Portrait of Caroline Murat, Queen of Naples

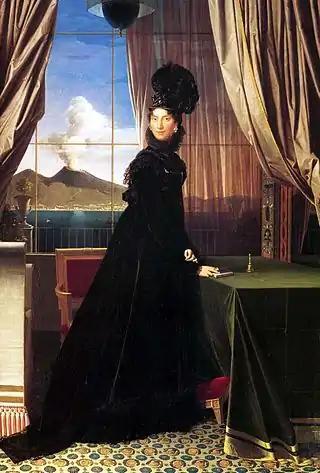
Ingres, "Portrait of Caroline Murat", 92 × 60cm, 1814. Private collection, New York

Portrait of Caroline Murat, Queen of Naples is an 1814 oil on canvas painting by the French Neoclassical artist Jean-Auguste-Dominique Ingres. Caroline Murat, née Bonaparte, was the sister of Napoleon, and married Joachim Murat, a Marshal of France and Admiral of France, and later King of Naples. Caroline commissioned the portrait as part of an effort to convey her standing and worth to reign as Queen of Naples during an unstable political climate.